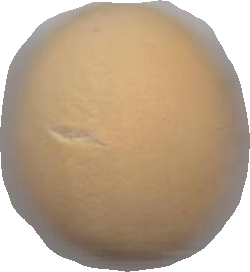
Variety: Grobogan